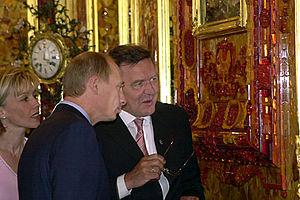
La Chambre d'ambre, une pièce aux murs recouverts d’éléments sculptés dans de l'ambre authentique, fut offerte par le roi de Prusse Frédéric-Guillaume Iᵉʳ au tsar de Russie Pierre le Grand en 1716. Pendant presque deux siècles, elle fut installée au palais Catherine à Tsarskoïe Selo près de Saint-Pétersbourg. Plusieurs fois rénovée, elle avait une surface de 55 mètres carrés et contenait plus de six tonnes d'ambre. Volée par les Allemands en 1941, elle est considérée comme perdue depuis la fin de la Seconde Guerre mondiale.